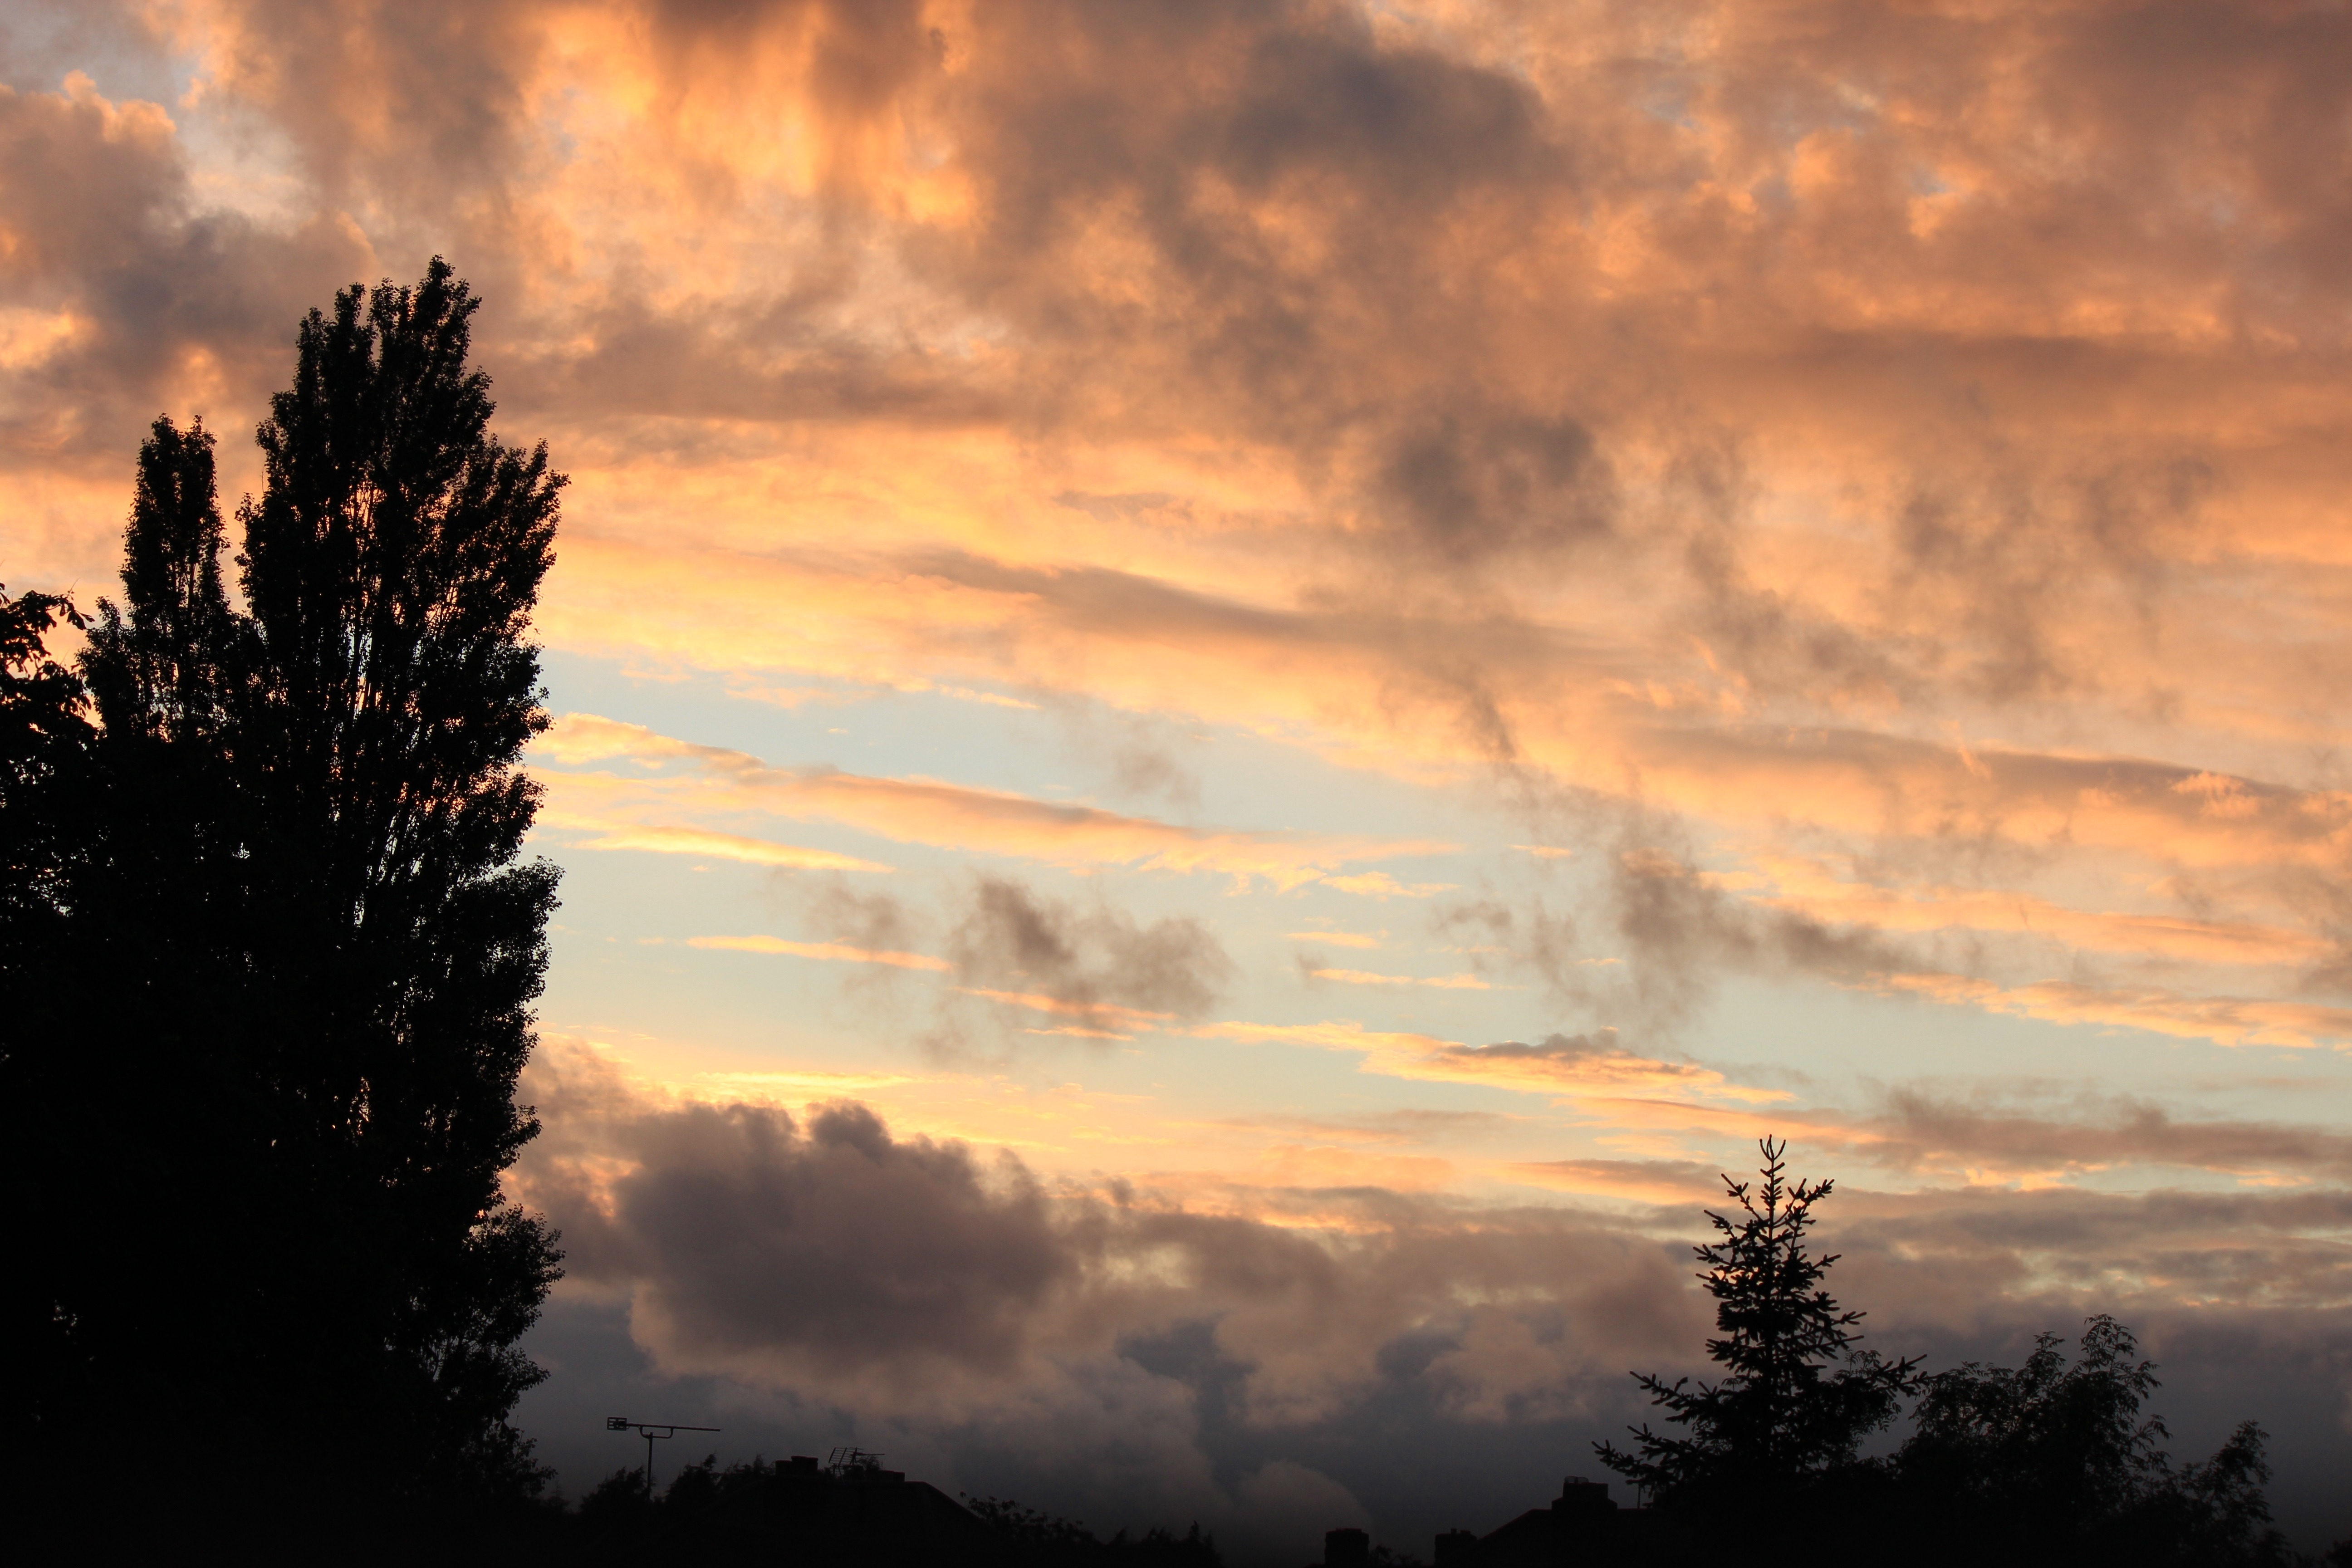
landscape, nature, horizon, cloud, sky, sunrise, sunset, sunlight, cloudy, morning, dawn, atmosphere, dark, dusk, evening, twilight, orange, fluffy, scenic, scenery, black, flora, plants, trees, clouds, stormy, silhouettes, afterglow, meteorological phenomenon, evenings, mornings, atmospheric phenomenon, red sky at morning